Monmouthshire Regiment

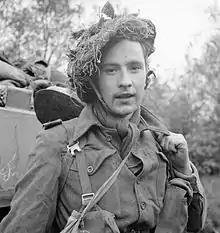
Private A. Anderson of the 2nd Battalion, Monmouthshire Regiment, during the assault on Venraij, 17 October 1944

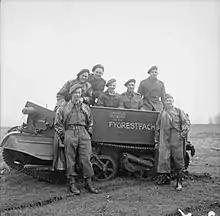
Men of the carrier platoon of the 3rd Battalion, Monmouthshire Regiment, part of 159th Infantry Brigade of the 11th Armoured Division, February 1945

The 2nd Battalion was mobilised on the outbreak of war in September 1939, as part of 160th Infantry Brigade, which also included the 1/4th and 1/5th battalions of the Welch Regiment, attached to the 53rd (Welsh) Infantry Division. After a long period of training in Northern Ireland and England, they landed in Normandy on 28 June 1944, twenty-two days after the initial D-Day landings, with the rest of 53rd Division and fought in the Normandy Campaign in the Battle for Caen. Soon after arrival, they took part in Operation Epsom, spending two weeks in trenches between Hill 112 and the River Odon.